Florence—Robbins Line

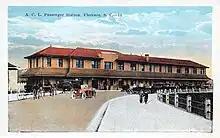
Florence ACL depot at the east end of the line

By 1949, the Atlantic Coast Line operated two daily passengers trains and two daily through freight trains on the line from Florence to Augusta. Additional local freight trains also ran the line from Florence to Sumter and from Sumter to Augusta as well. Local freight trains ran the Creston Branch six days a week at this time as well.